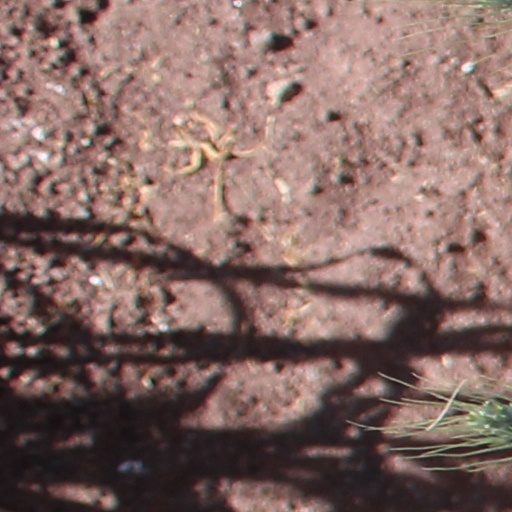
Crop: wheat